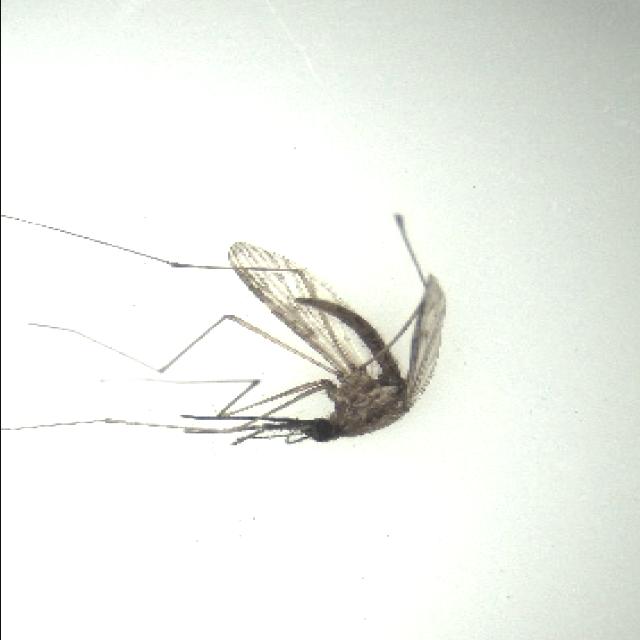
Species: anopheles_sinensis